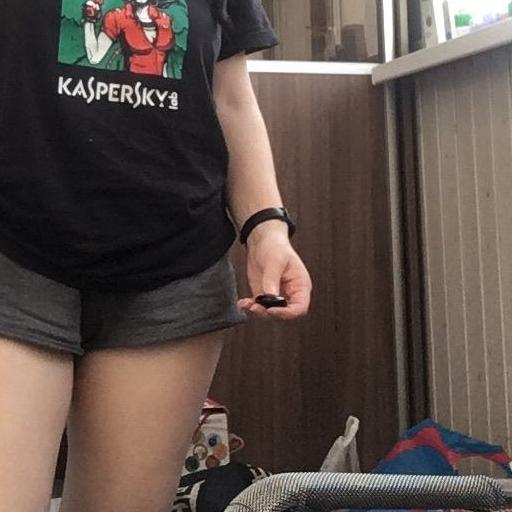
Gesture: no_gesture